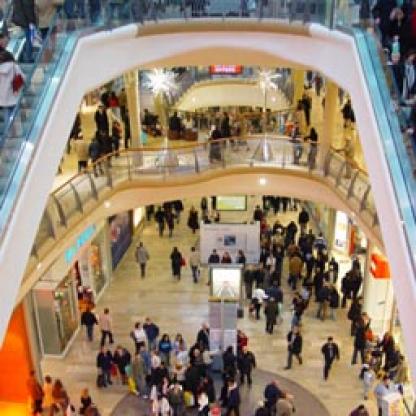
Scene: Indoor